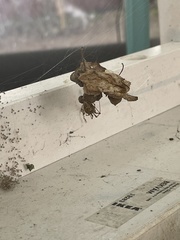
Species: Parasteatoda_tepidariorum